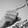
ASL letter: G